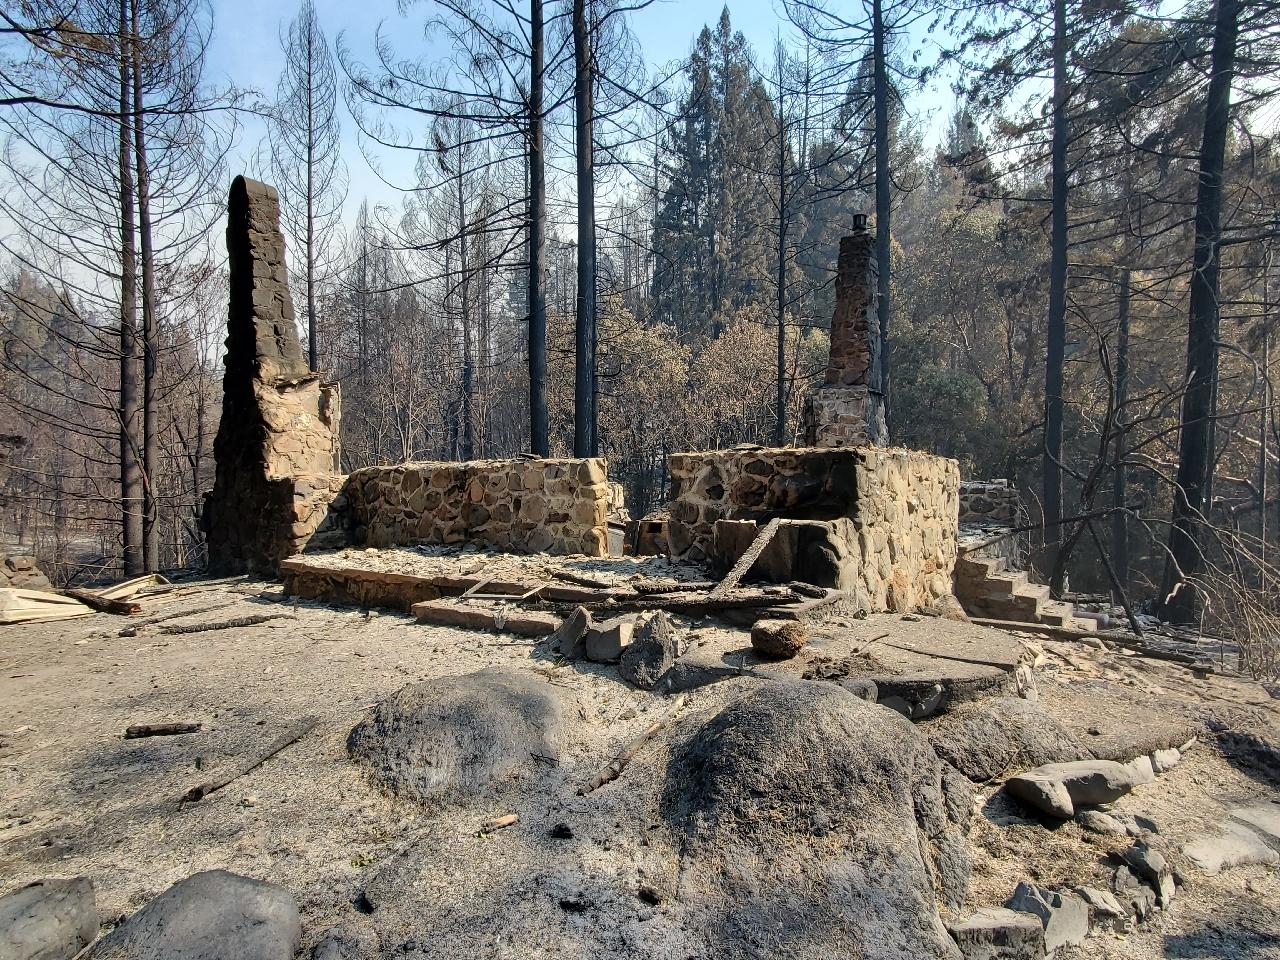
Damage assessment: destroyed